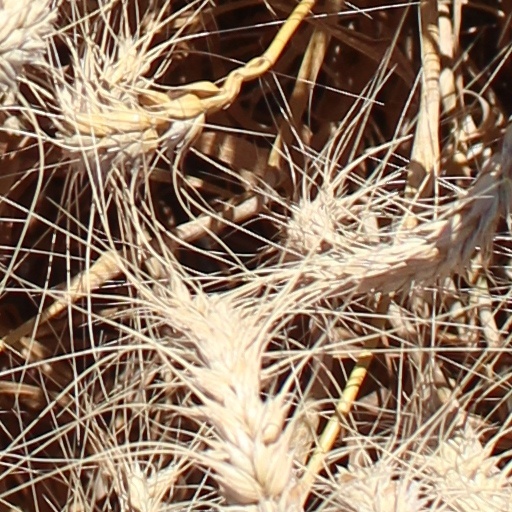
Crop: wheat